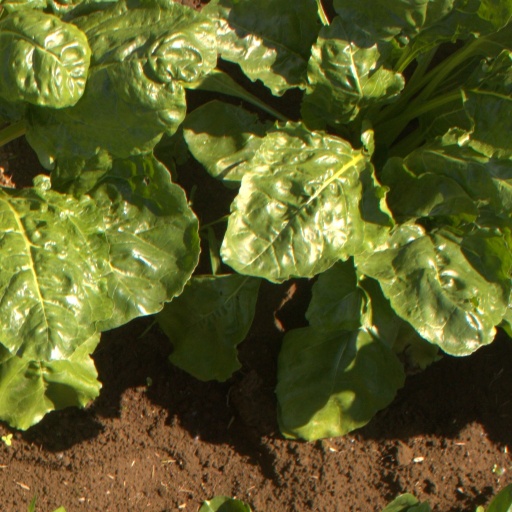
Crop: sugar beet